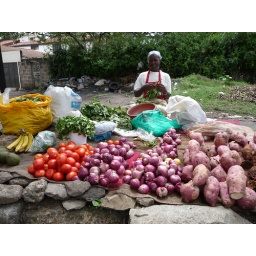
... in her &amp;quot;office&amp;quot;. Thanks to the recent rains, fruit and vegetables are a bit more plentiful in the market again.